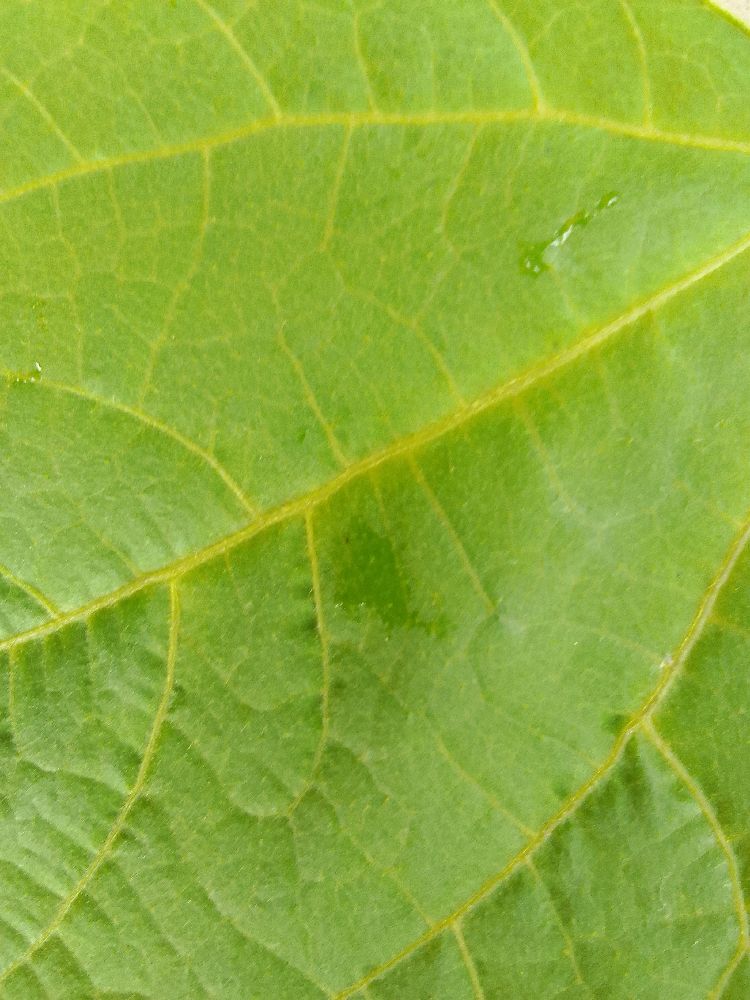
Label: healthy